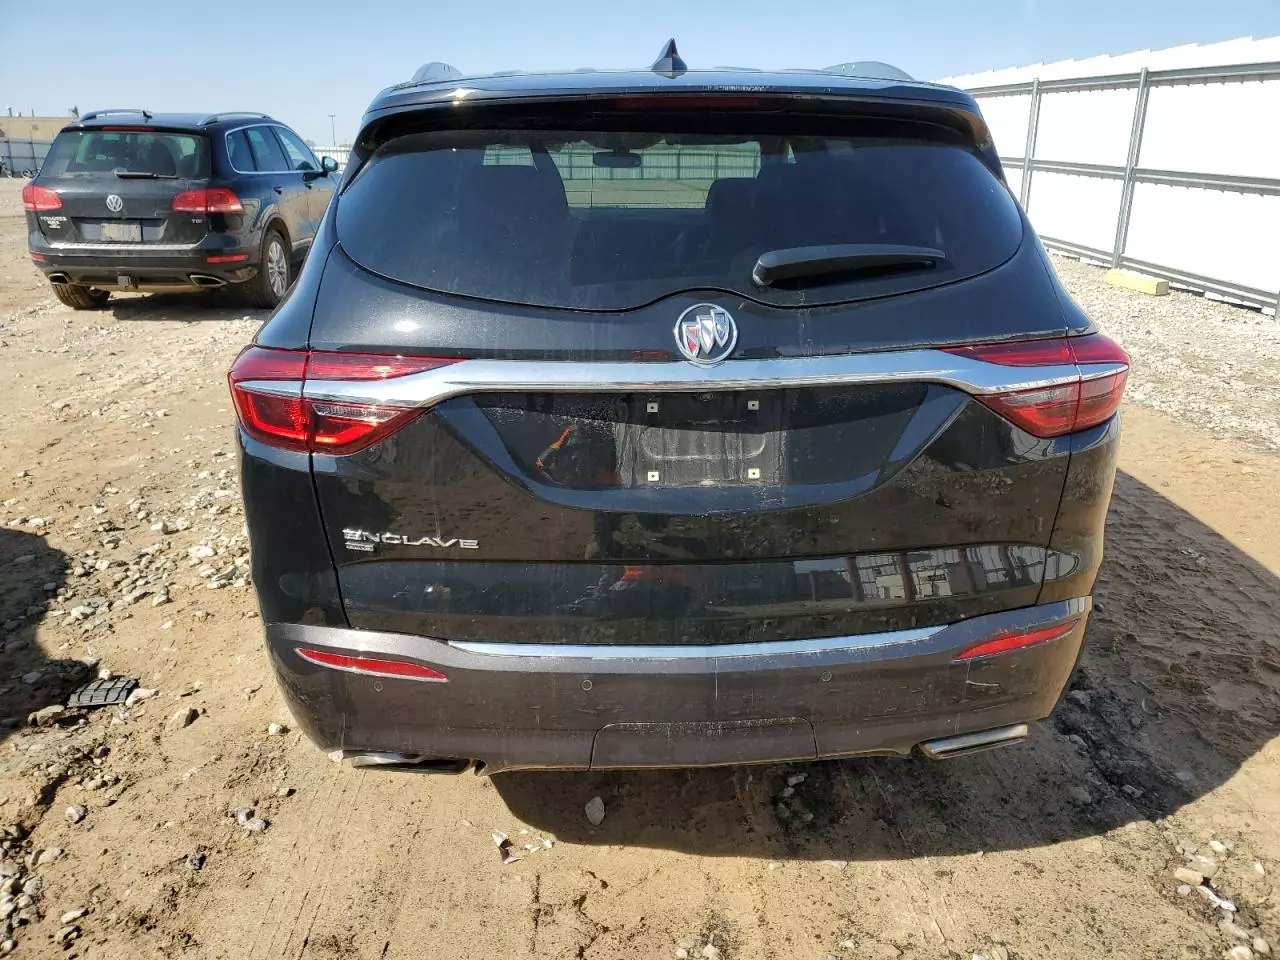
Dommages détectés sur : pare-choc arrière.
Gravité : mineur